Bridges No. L-5853 and 92247

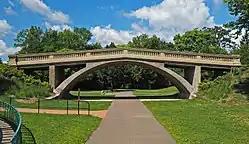
Bridge L-5853, a pedestrian bridge

Bridges No. L-5853 and 92247 are two side-by-side bridges in Saint Paul, Minnesota, United States. They were built in 1904 over the Como-Harriet streetcar line, connecting the nearby Twin City Rapid Transit Company station to the line running west to Minneapolis; Bridge No. 92247 carries traffic on Lexington Avenue over the tracks and Bridge No. L-5853 carried pedestrians; the latter is an example of an early reinforced concrete arch bridge, using the Melan reinforcing system by the William S. Hewett & Company of Minneapolis.